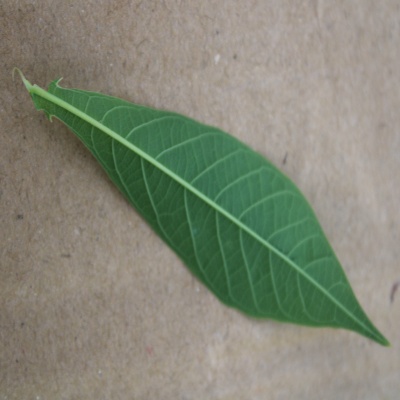
Crop: Cassava
Condition: healthy